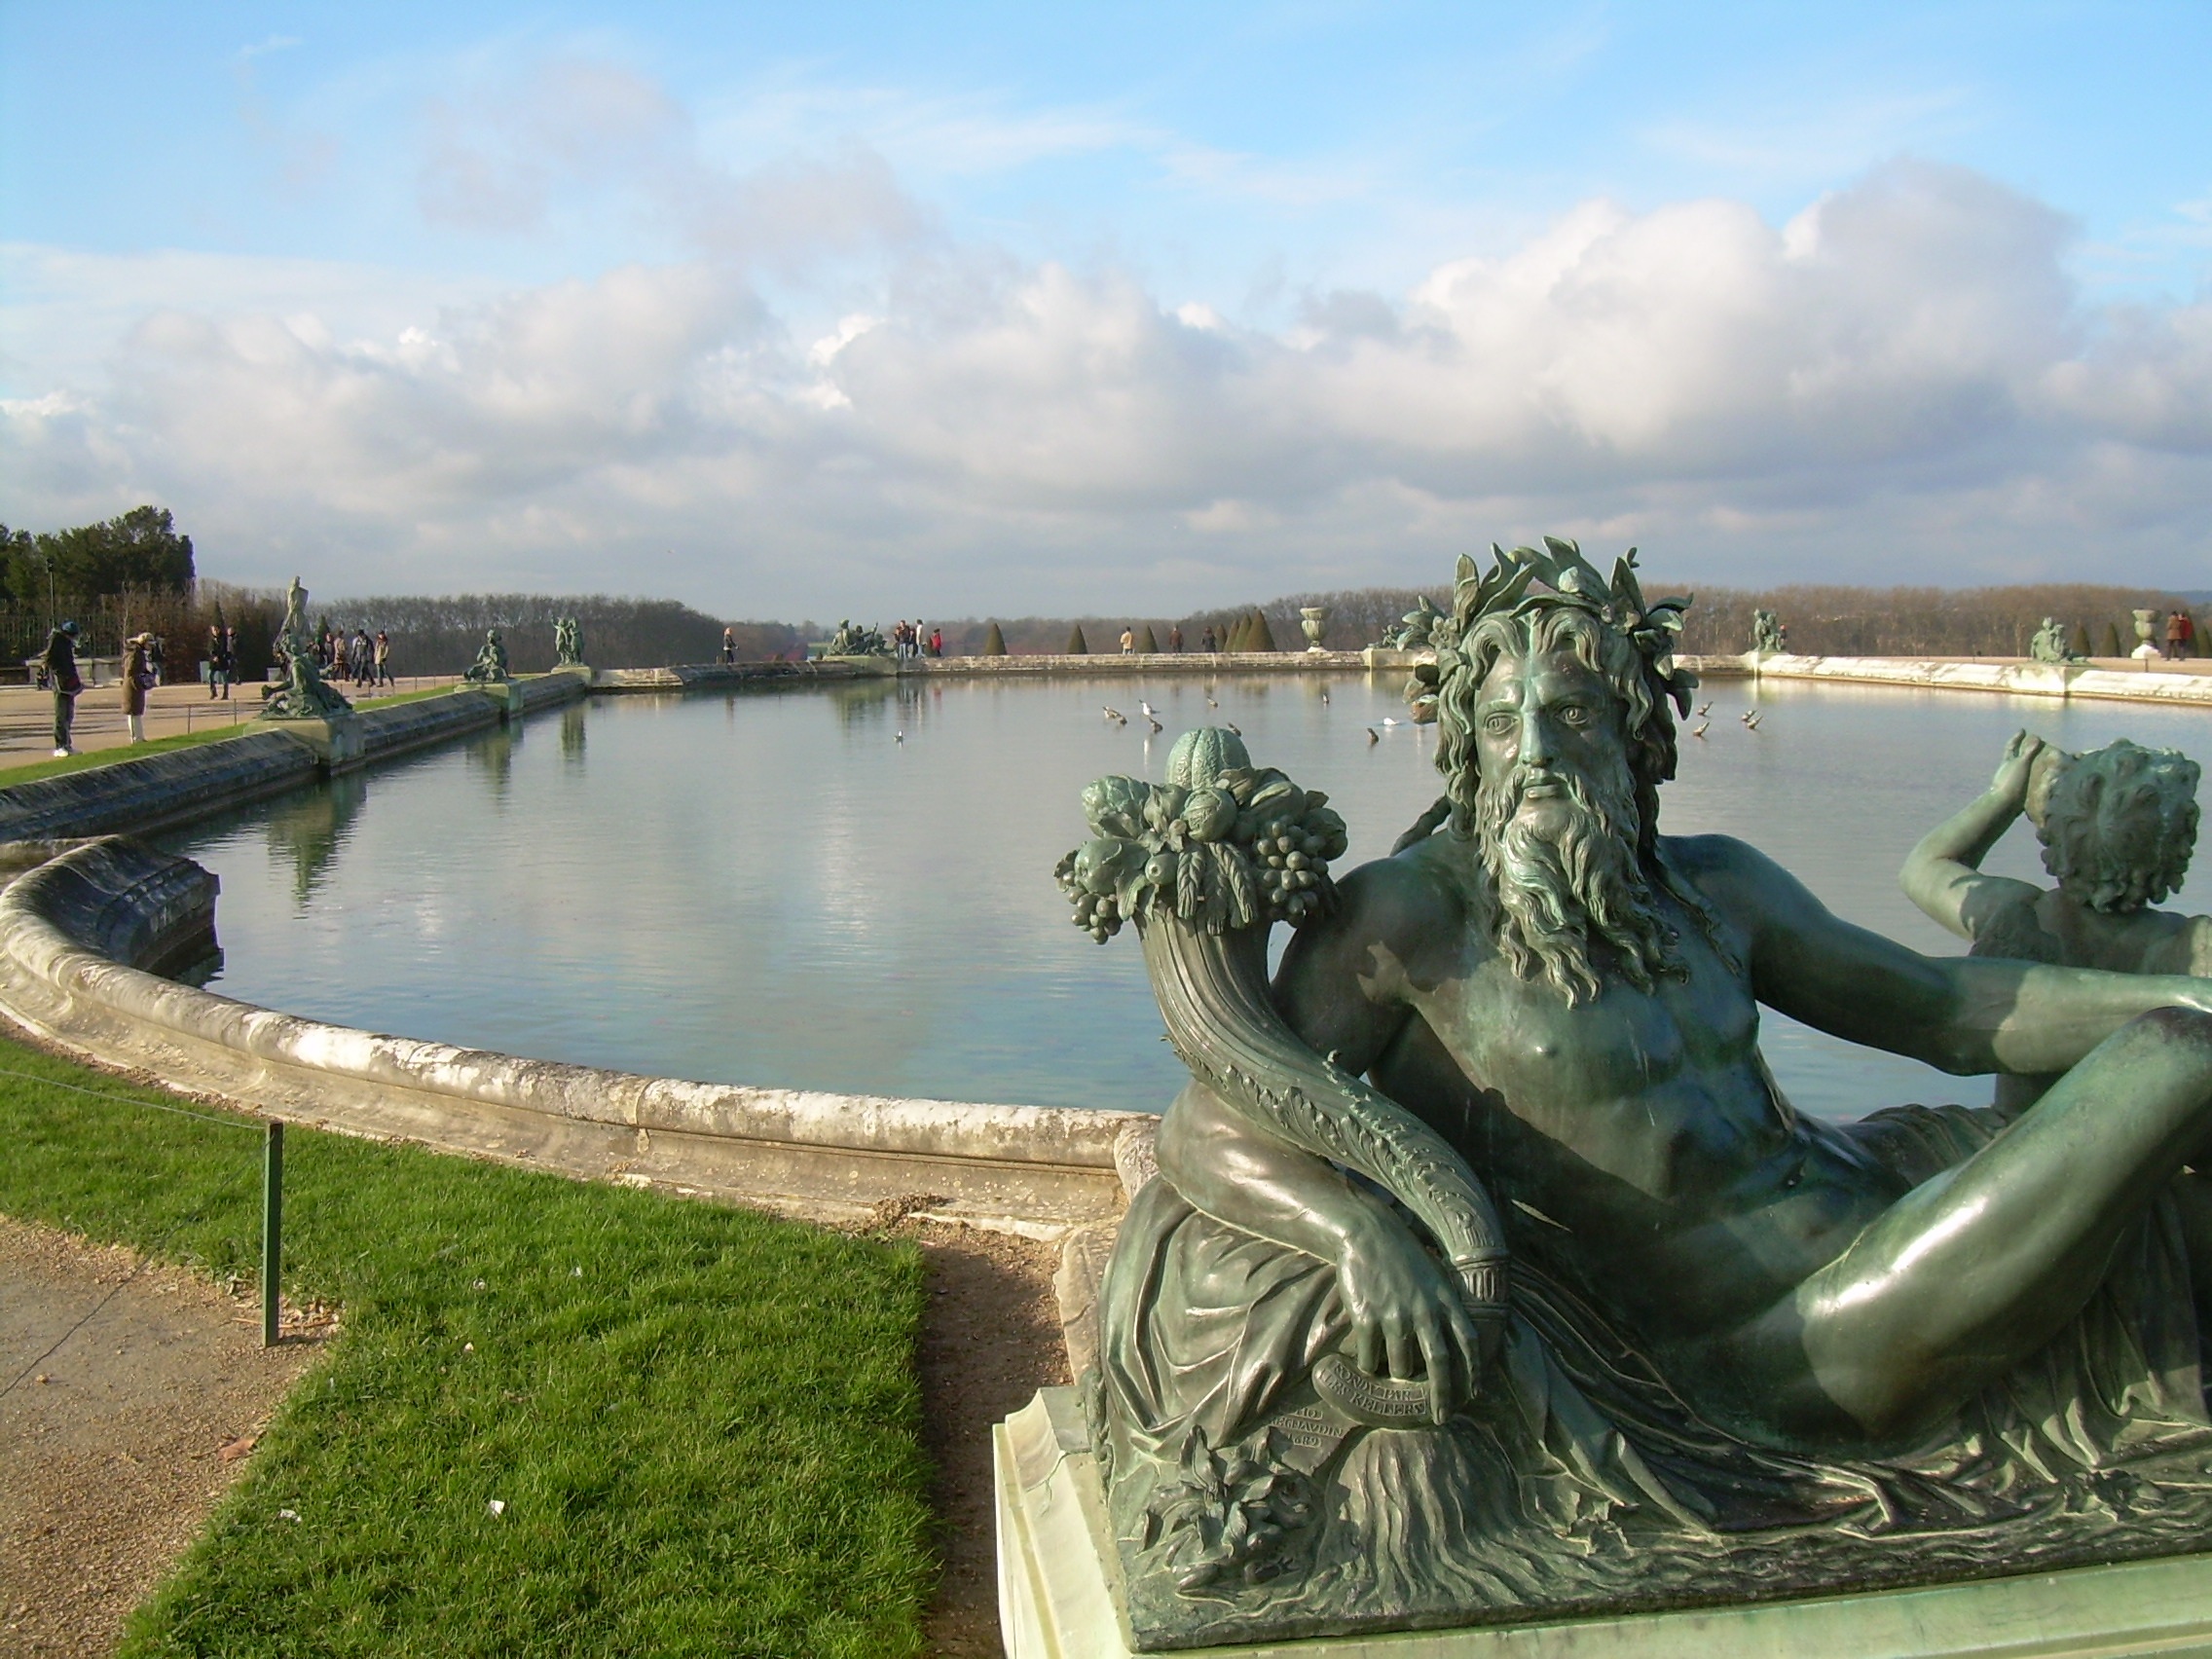
sea, water, old, vacation, france, historic, waterway, famous, estate, vrsailles